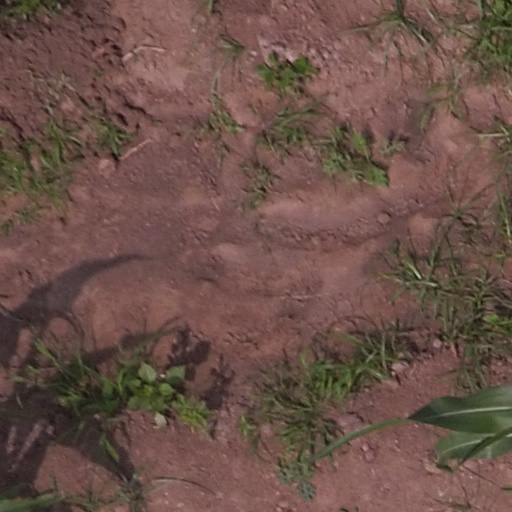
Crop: maize; corn